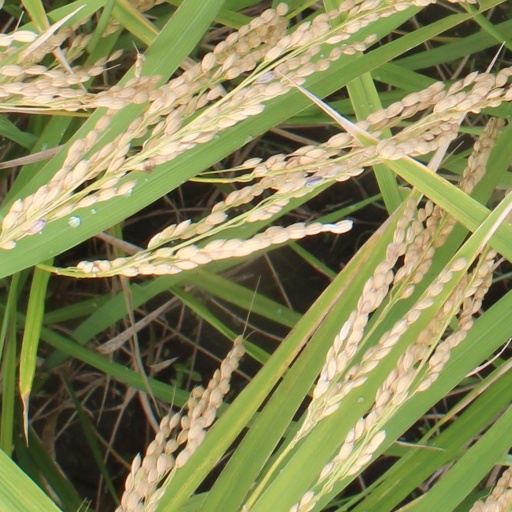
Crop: rice